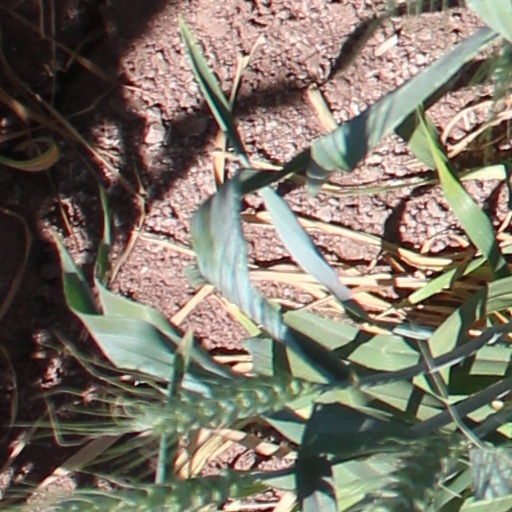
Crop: wheat